Nuragic sanctuary of Santa Vittoria

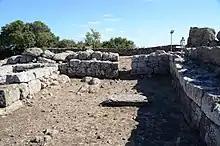
Hypetral temple

It is a building of rectangular shape oriented N-S with a structure of basalt blocks of squared isodome masonry and probable access from the south. The thickness of the walls is between . It was excavated in 1919-20.